William S. Clark

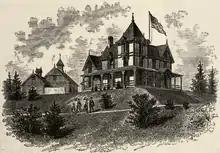
Clark's Amherst estate in 1875 adjacent to the campus of MAC. The house is now gone and a memorial to Clark was built on its site in 1991.

Clark's academic career was interrupted by the Civil War. An enthusiastic supporter of the Union cause in the war, Clark took part in student military drill instruction at Amherst College and successfully recruited a number of students. In August 1861, he received a commission of major in the 21st Regiment Massachusetts Volunteer Infantry. He served with the 21st Massachusetts for nearly two years, eventually commanding that regiment as lieutenant colonel in 1862, and colonel from 1862 to 1863.